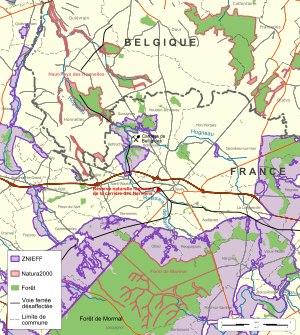
La réserve naturelle régionale de la carrière des Nerviens est une réserve naturelle régionale de la région Hauts-de-France créée le 25 mai 2009 afin de protéger un site possédant des plantes rares, d'une superficie un peu supérieure à trois hectares. Elle est localisée dans les communes de Bavay et de Saint-Waast, dans le département du Nord.